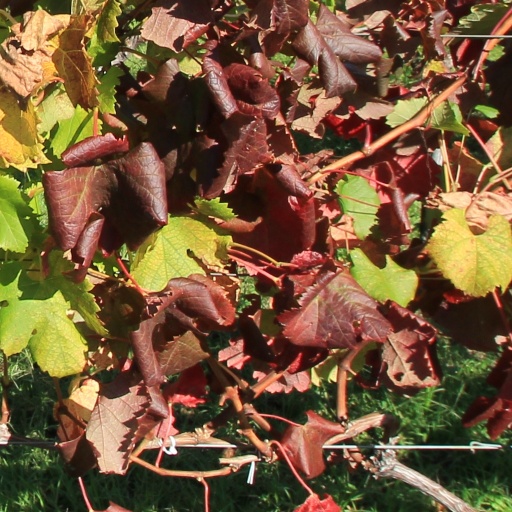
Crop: grape